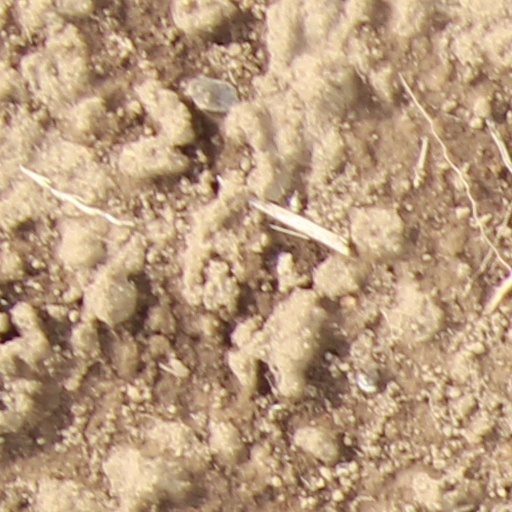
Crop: wheat